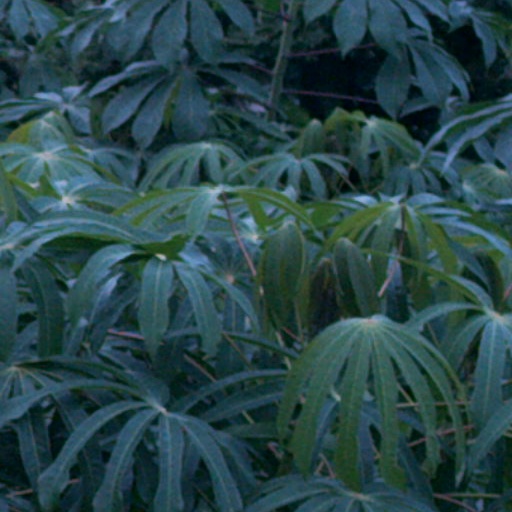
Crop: cassava